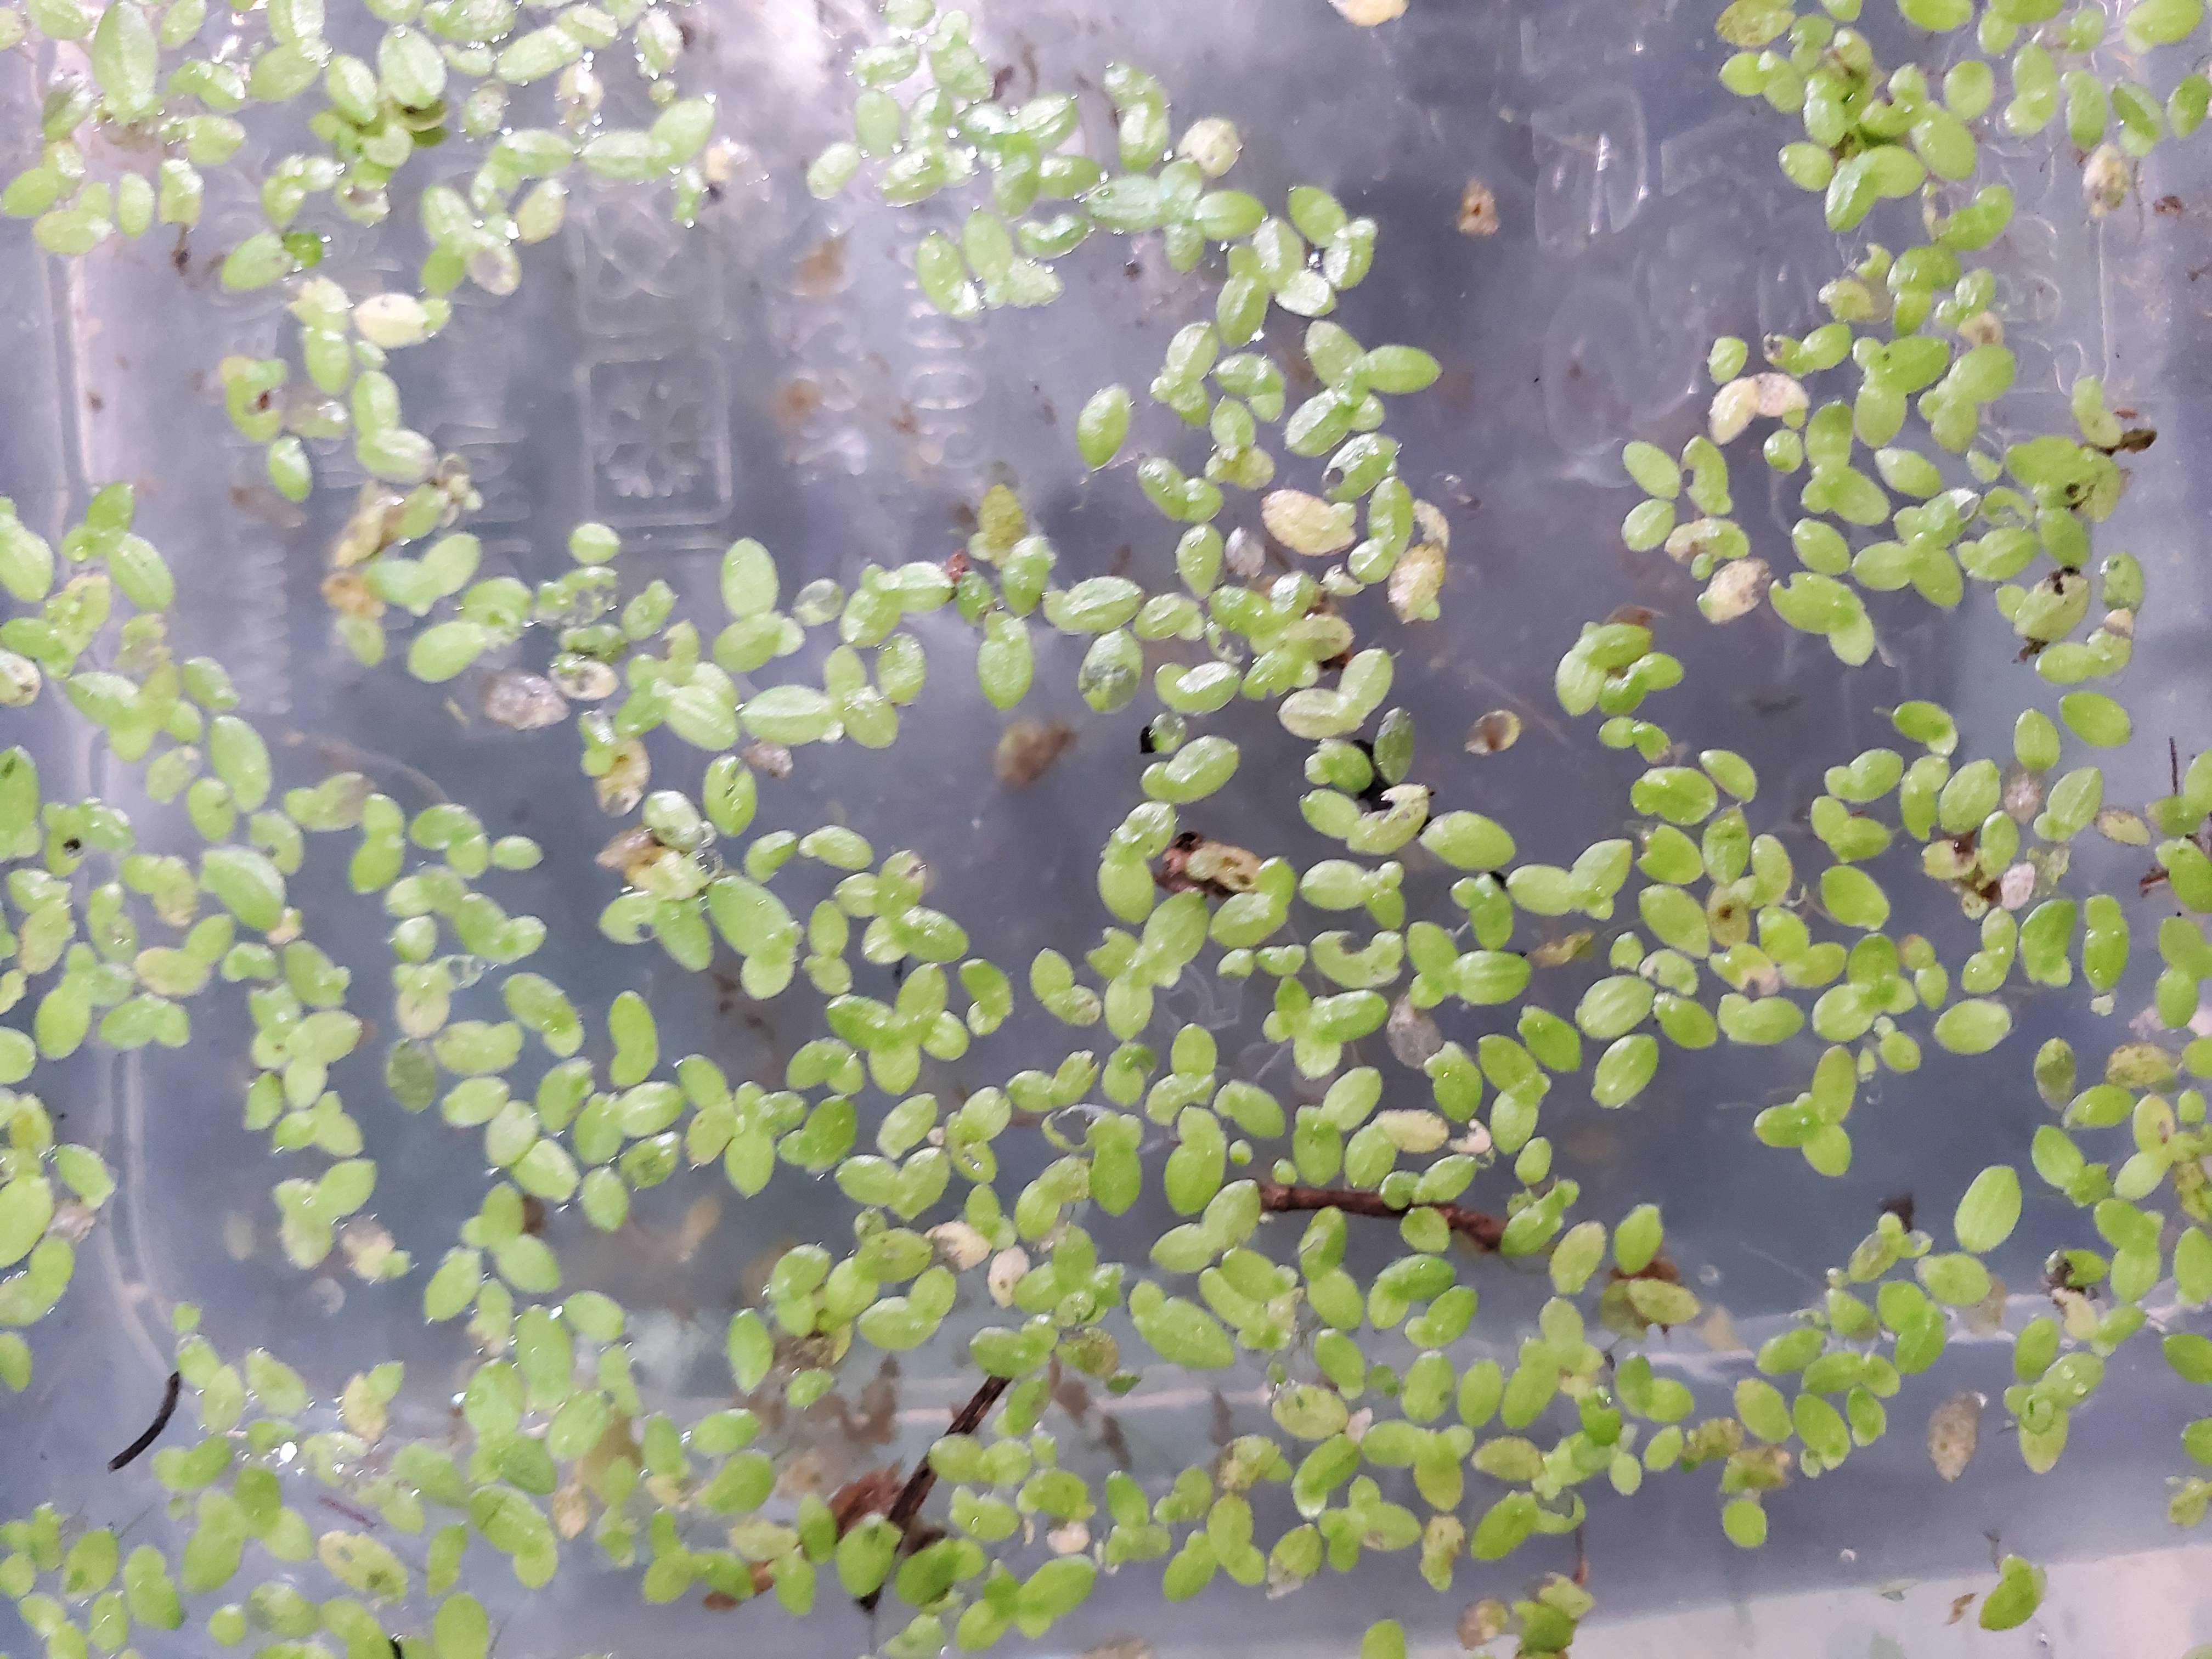
Species: Common Duckweeds (Lemna minor)